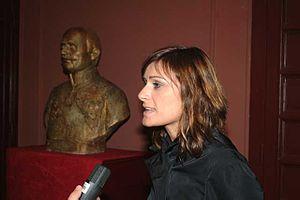
La Statuette de Joakim Vujić est un prix de Théâtre attribué par le Knjaževsko-srpski teatar tous les 15 février, lors du Jour du Théâtre. Il est ainsi nommé en l'honneur de Joakim Vujić, traducteur, écrivain et dramaturge réputé, qui fut le premier directeur du Knjaževsko-srpski teatar en 1835.
Le JoakimInterFest est un festival de théâtre international qui se déroule à Kragujevac, en Serbie. Créé en 2006, il est également appelé Festival théâtral international des petites scènes. Le festival est organisé par le Knjaževsko-srpski teatar de Kragujevac.
Biljana Srbljanović est une auteure dramatique serbe, née le 15 octobre 1970 à Stockholm.